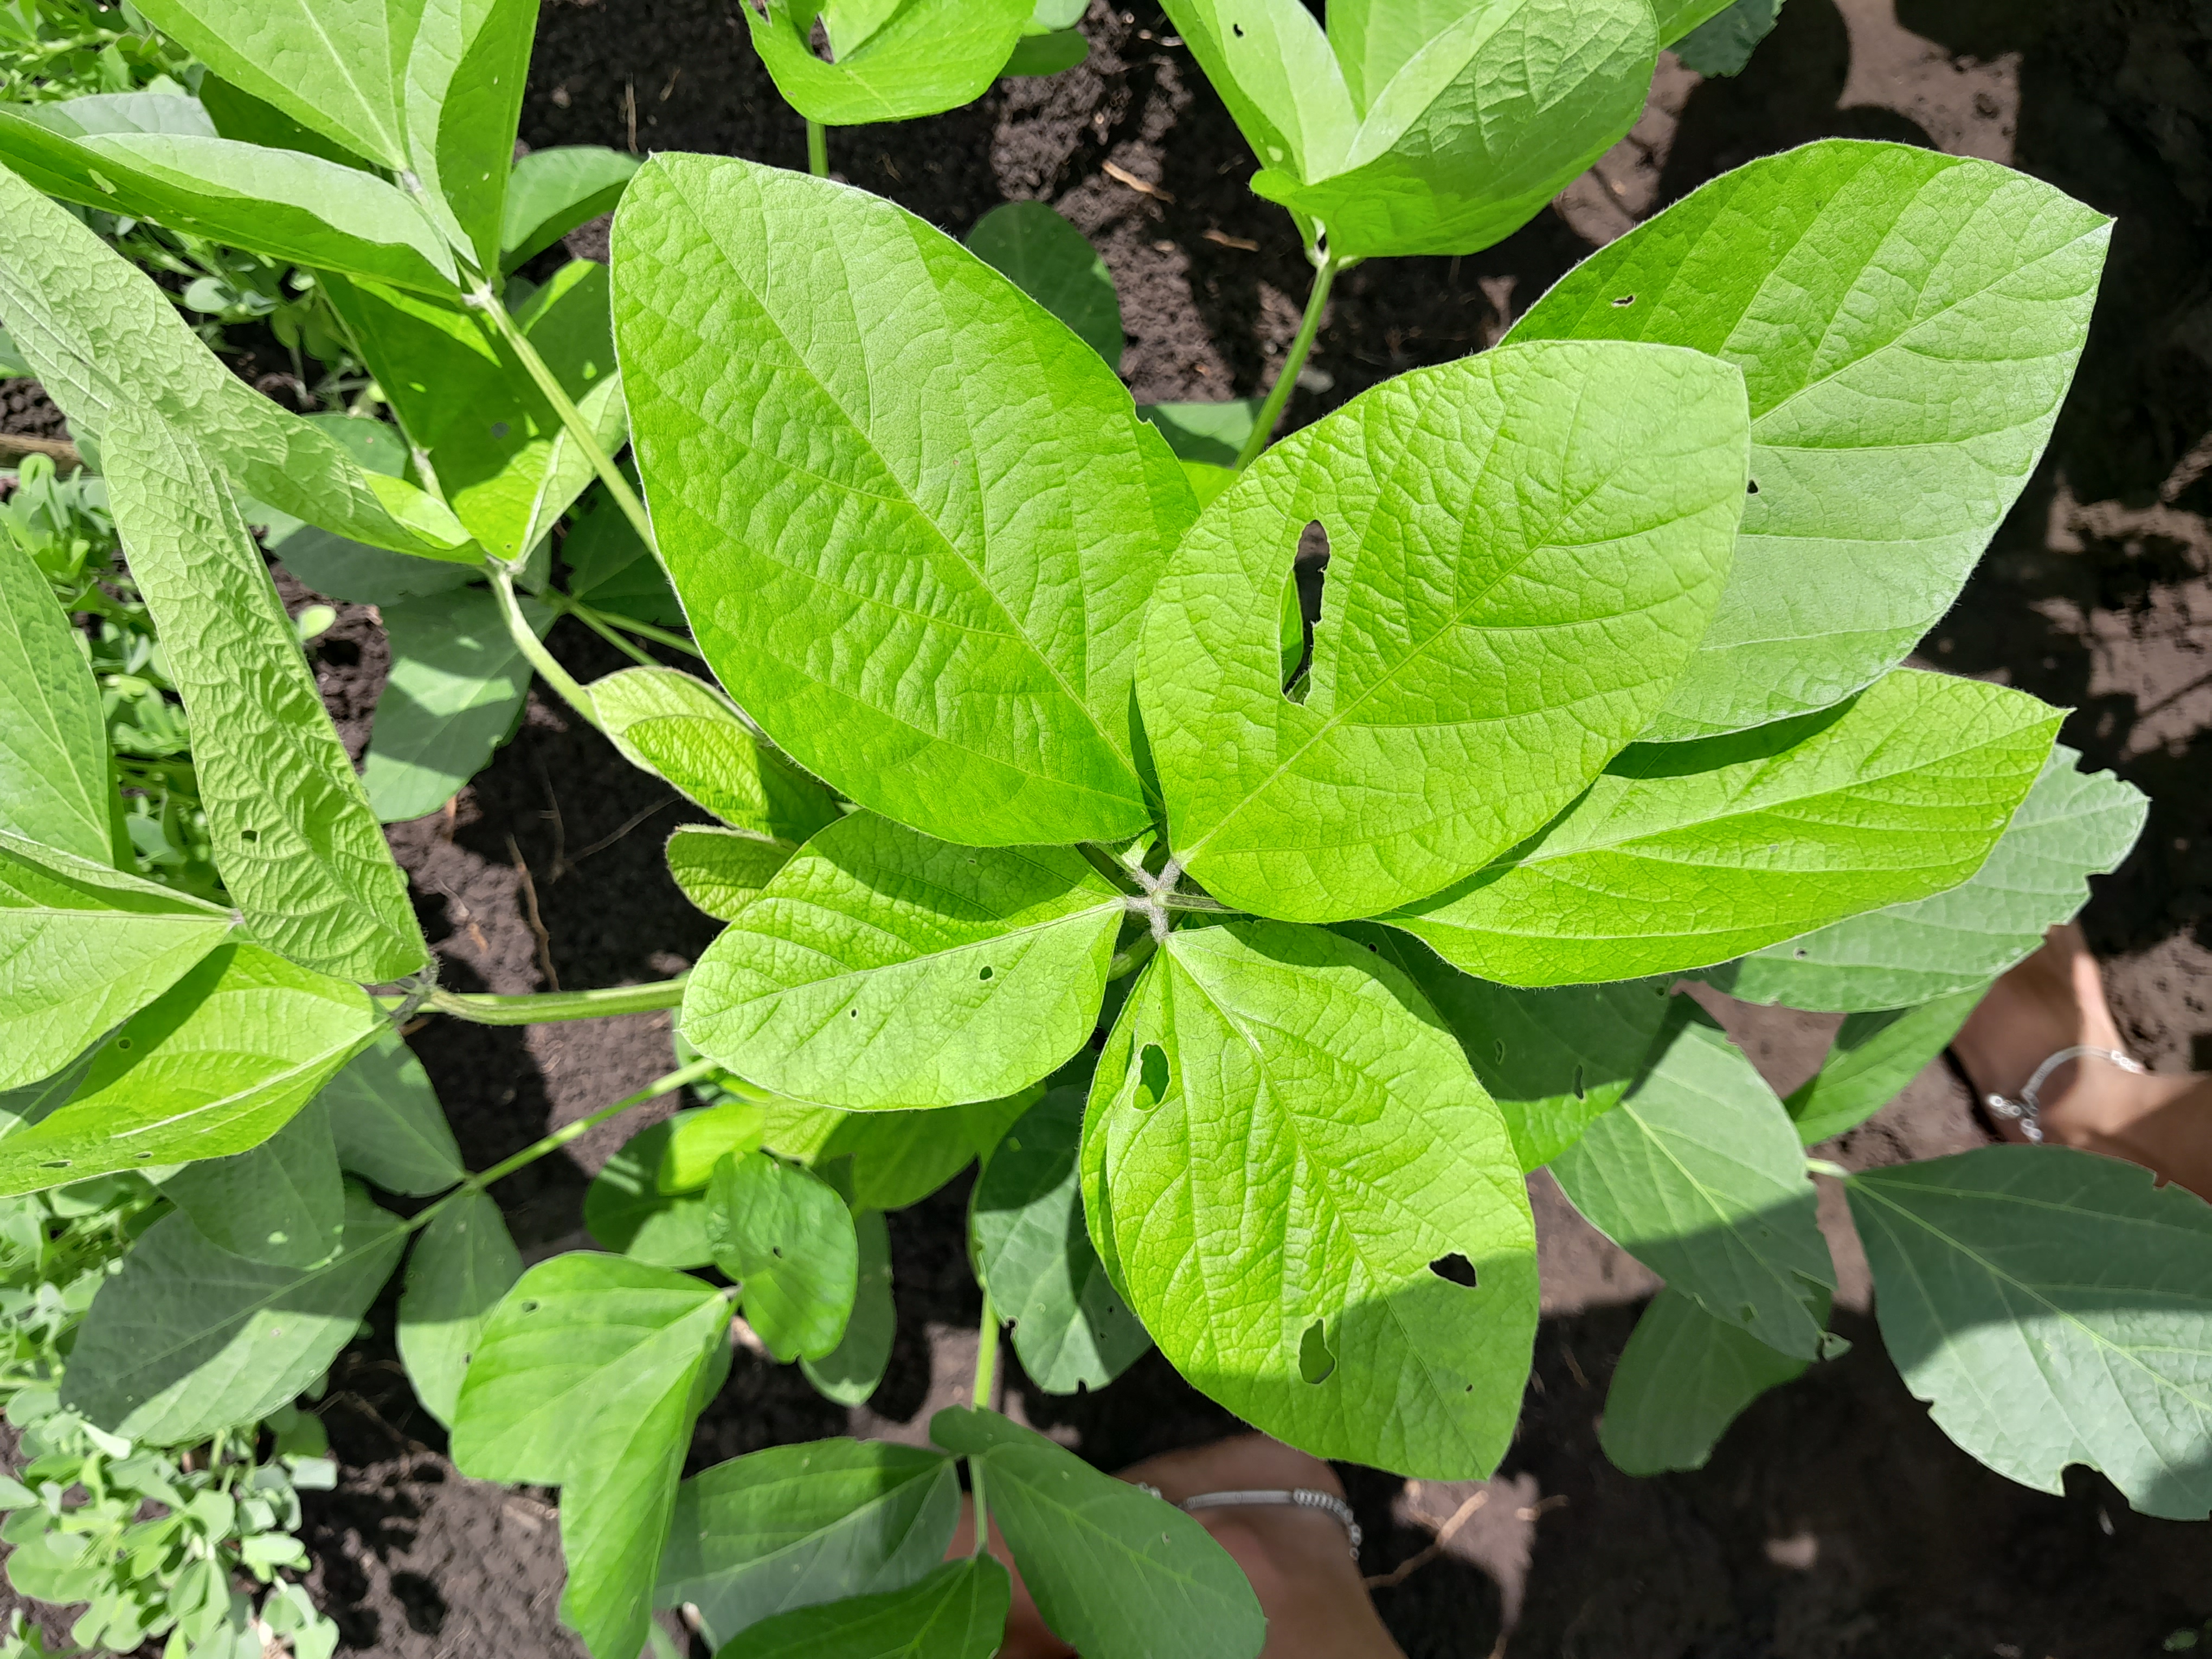
Label: Healthy